Nita Negrita

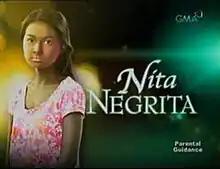
Title card

Nita Negrita (international title: "Nita") is a 2011 Philippine television drama series broadcast by GMA Network. Directed by Gil Tejada Jr., it stars Barbie Forteza in the title role. It premiered on February 14, 2011 on the network's Dramarama sa Hapon line up. The series concluded on June 10, 2011, with a total of 83 episodes.